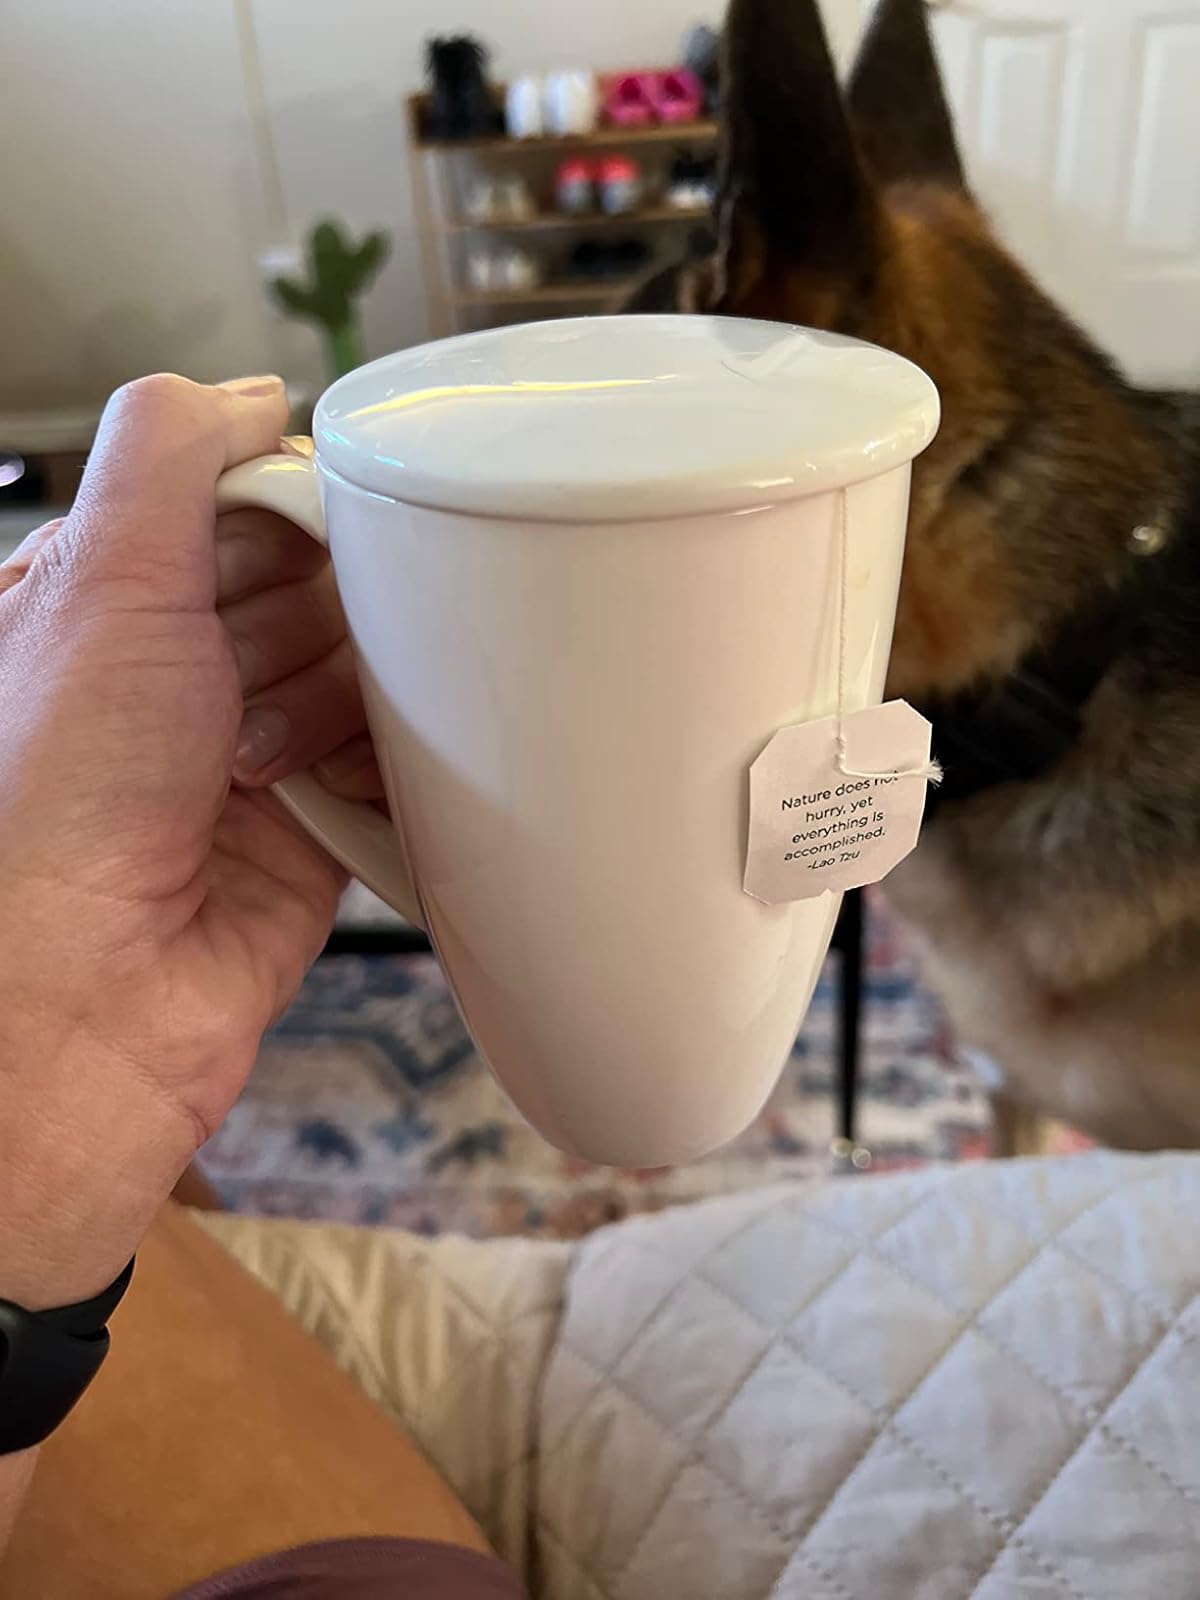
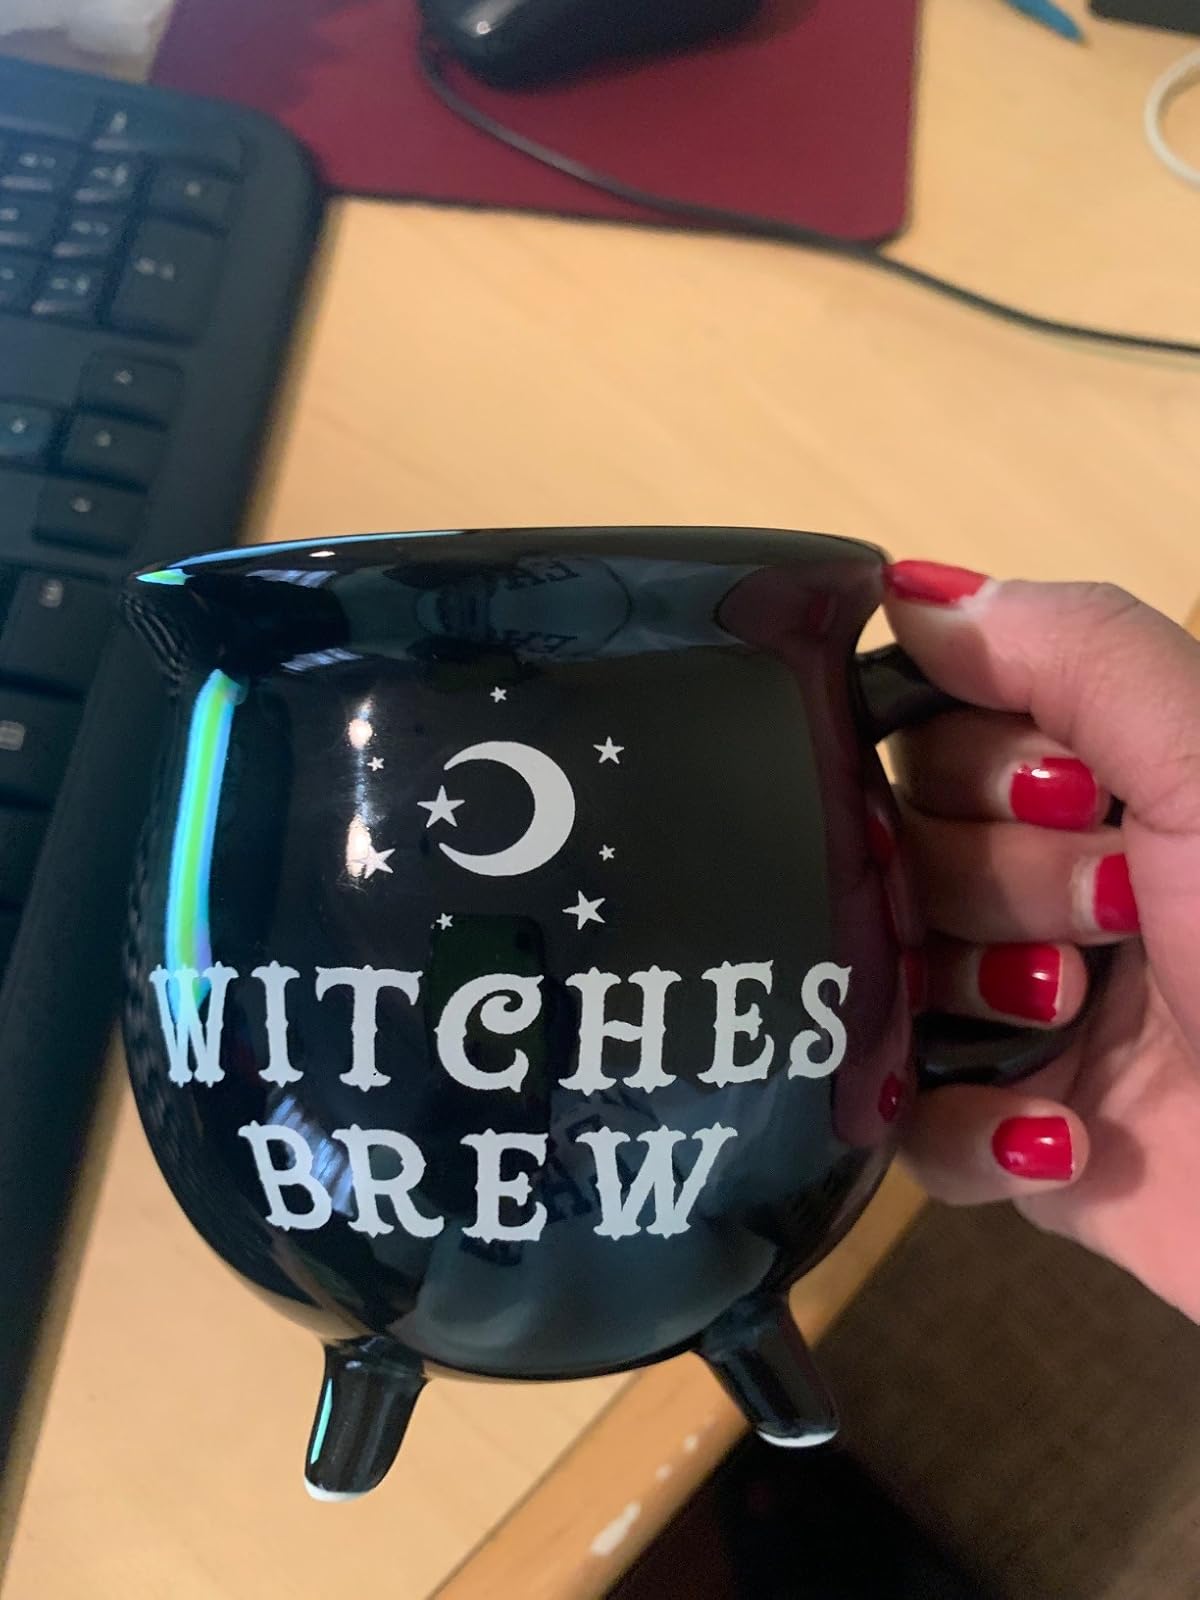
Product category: items_mug
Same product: no